Kashubian alphabet

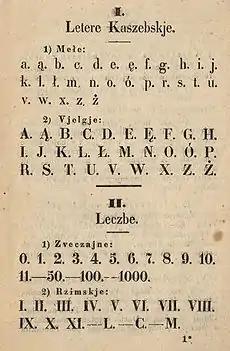
The earlier version of Kashubian alphabet, which dates back to 1850

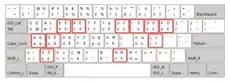
Kashubian keyboard layout

The Kashubian or Cassubian alphabet ("kaszëbsczi alfabét", "kaszëbsczé abecadło") is the script of the Kashubian language, based on the Latin alphabet. The Kashubian alphabet consists of 34 letters: